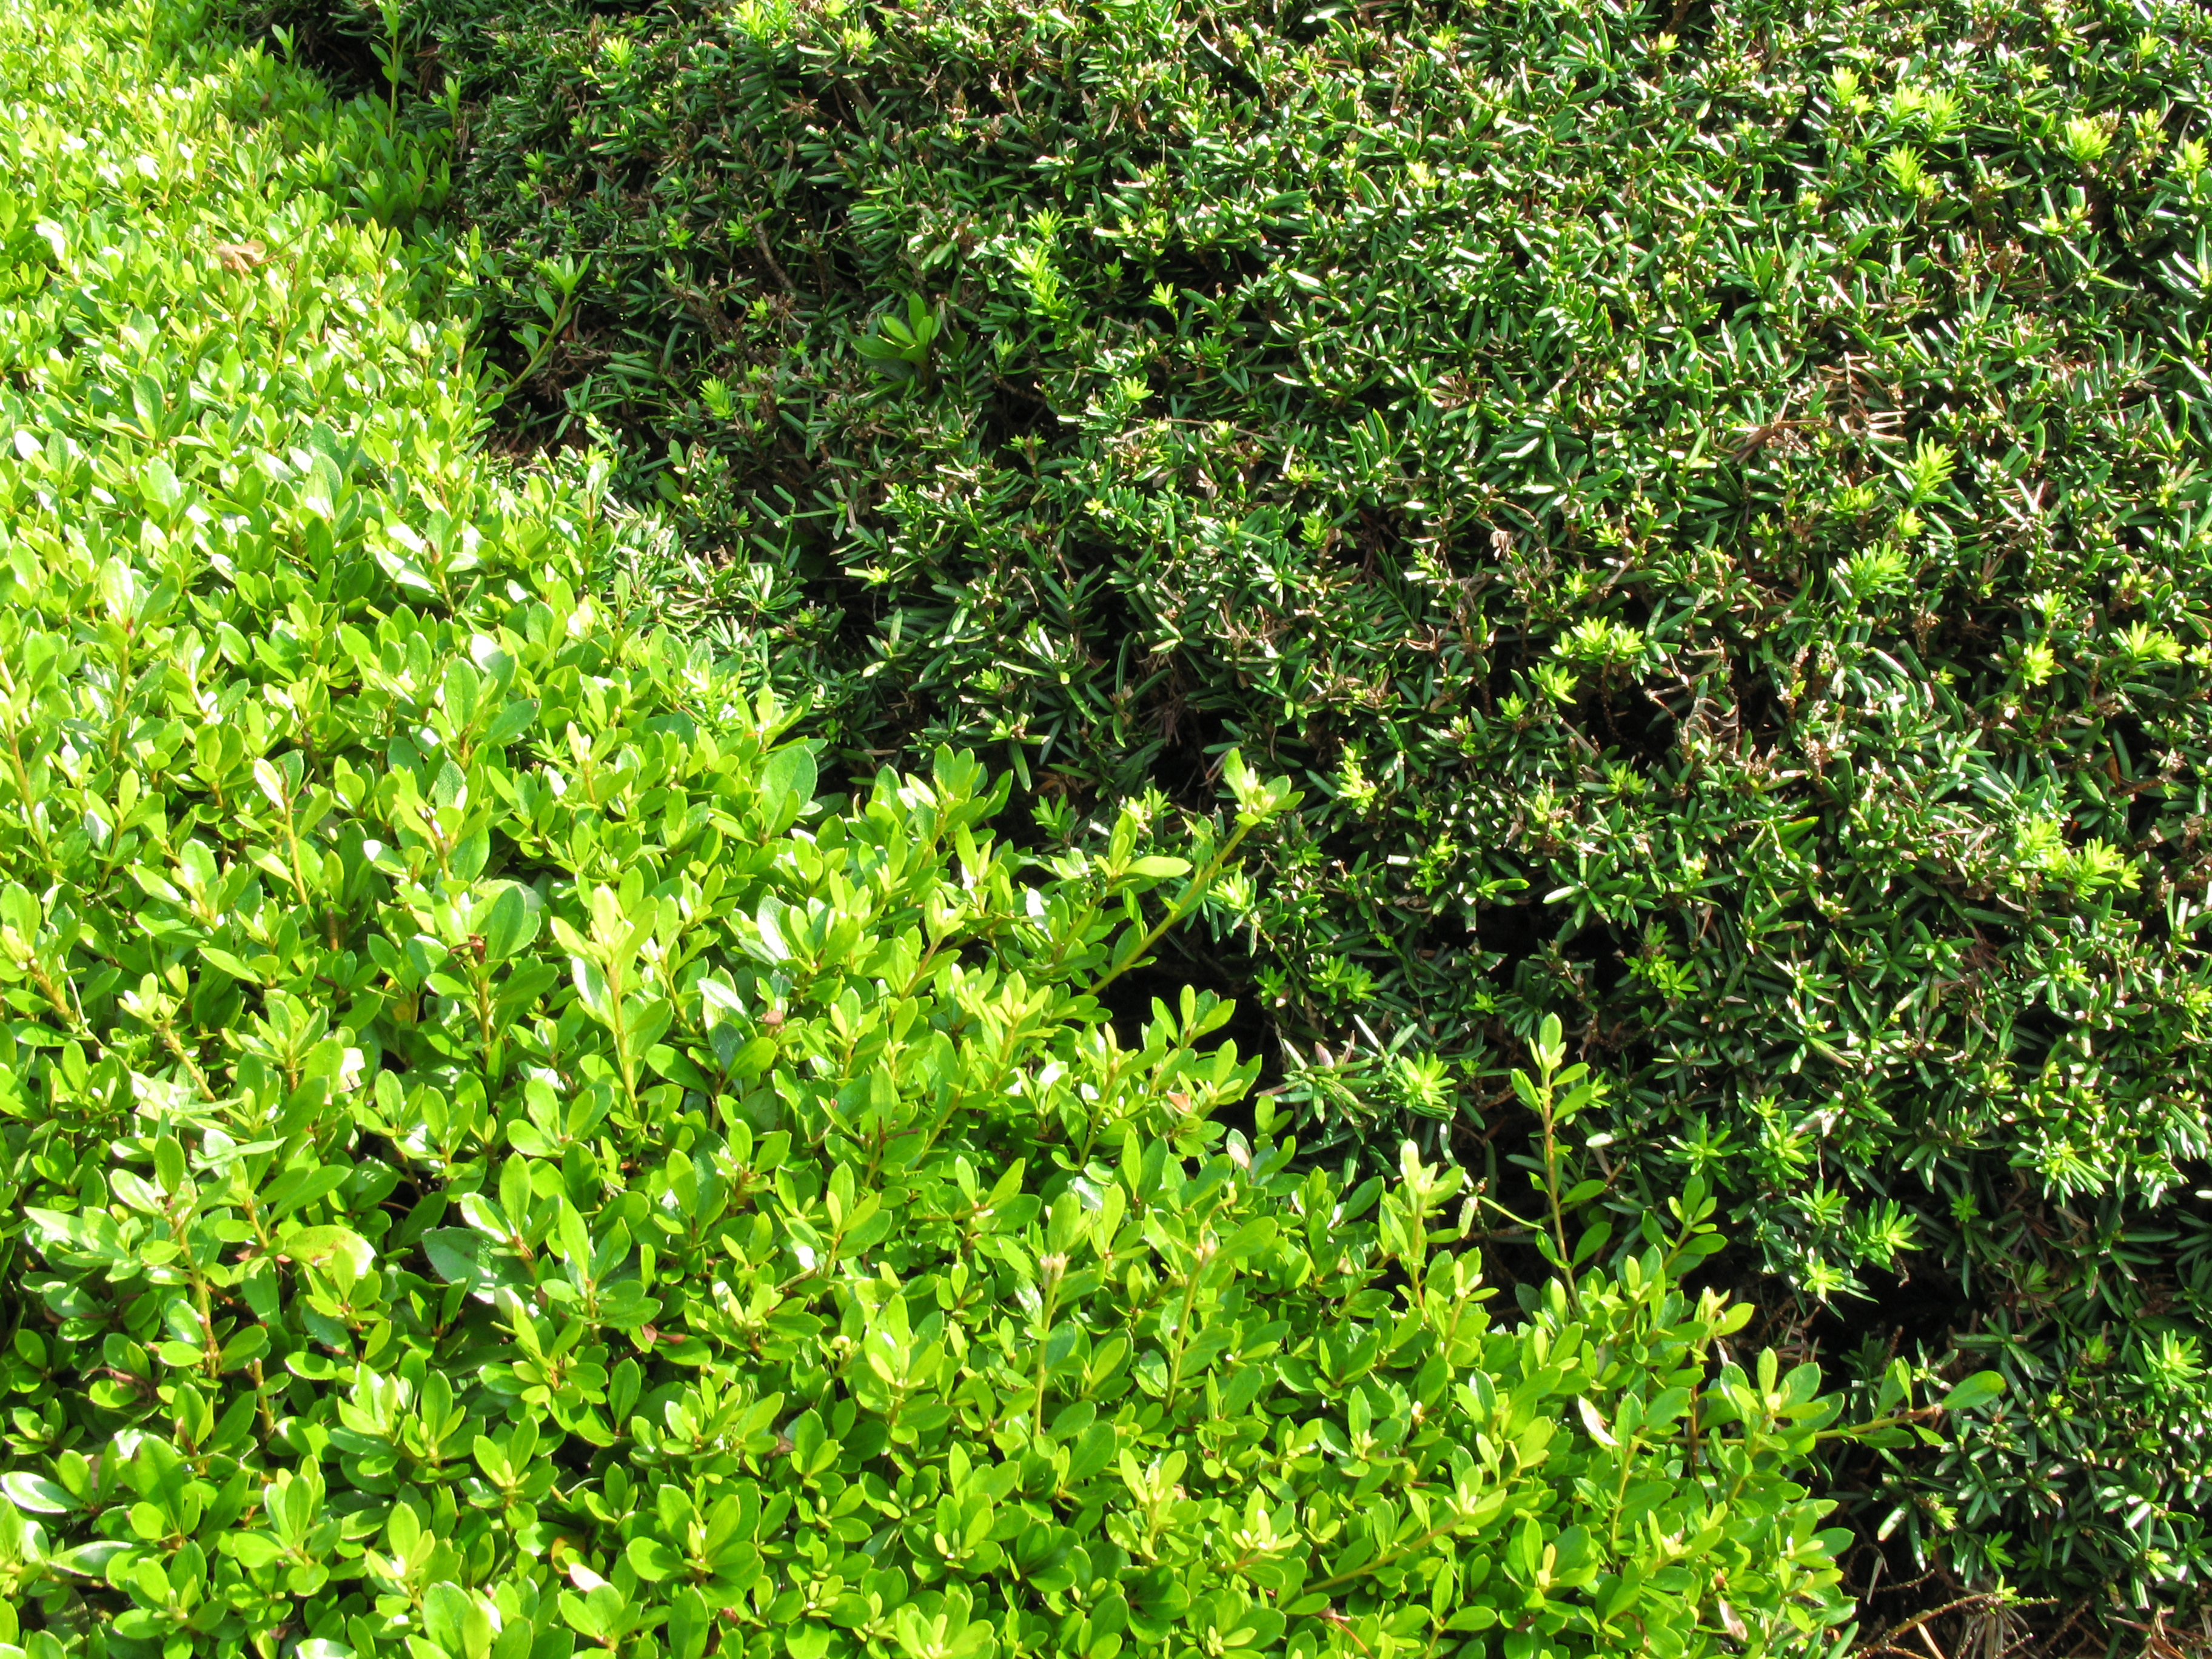
tree, plant, leaf, flower, foliage, pattern, green, high, herb, produce, evergreen, cool image, background, vegetation, shrub, groundcover, wallpaper, hires, hi, res, g7, hedge, flowering plant, woody plant, land plant